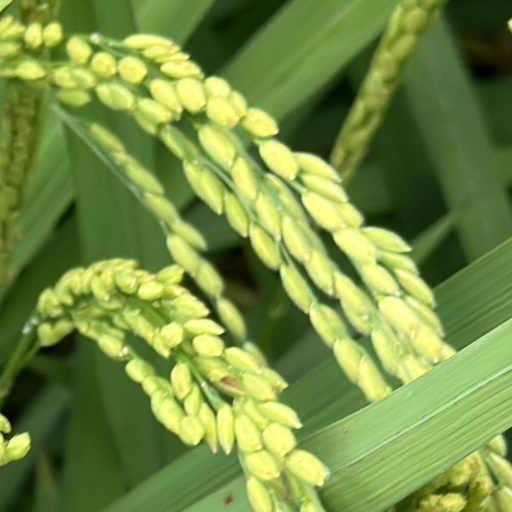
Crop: rice